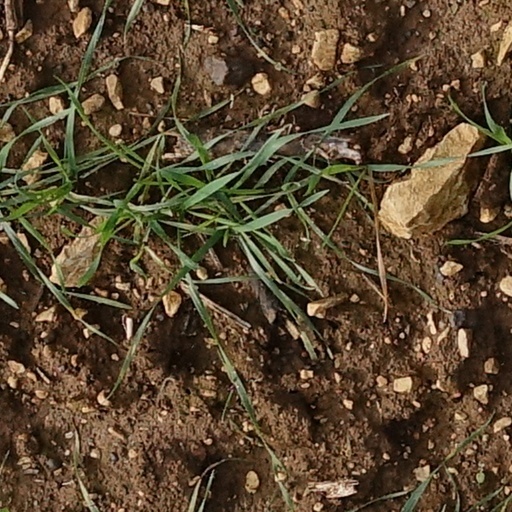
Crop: wheat